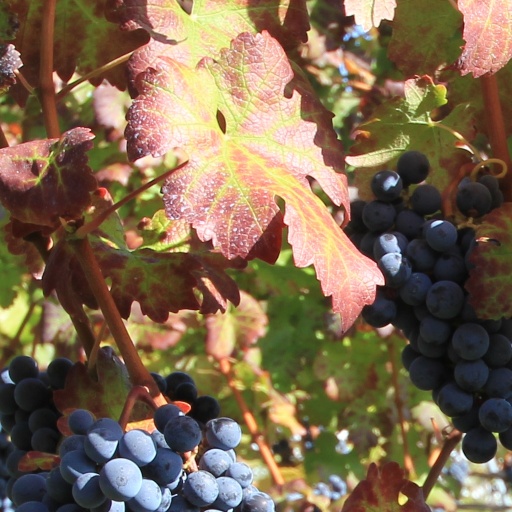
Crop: grape